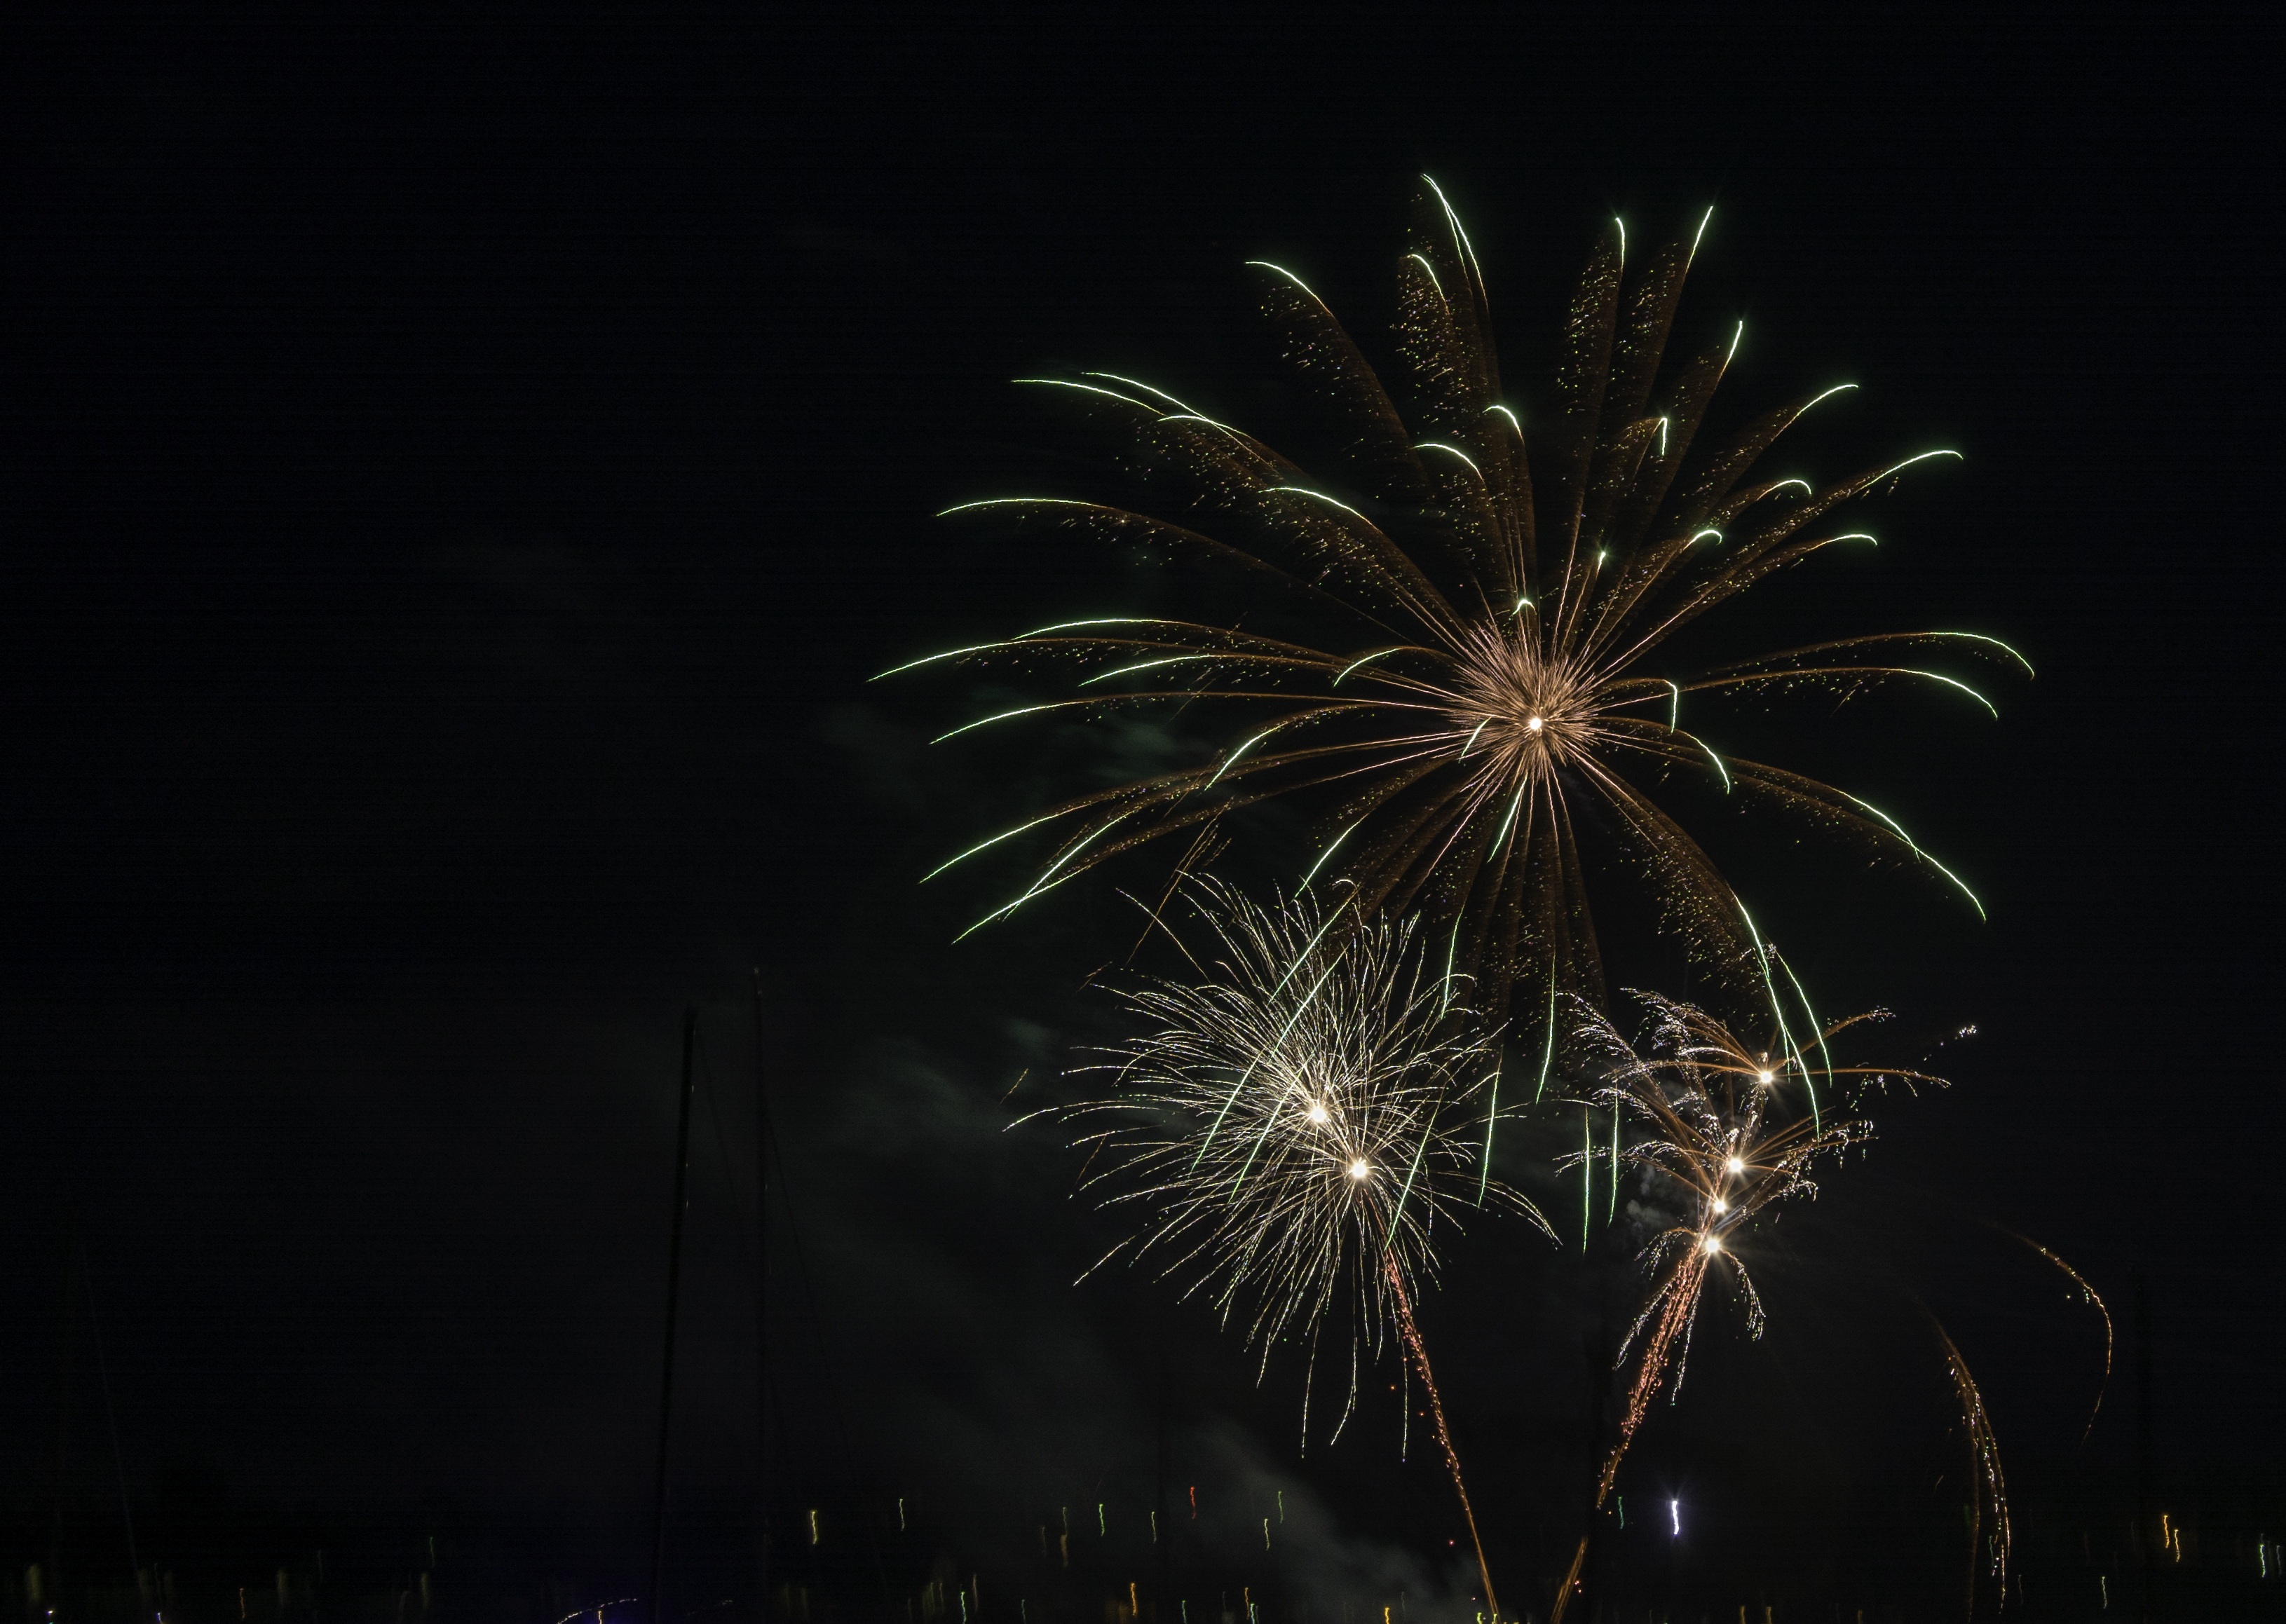
light, sky, night, star, recreation, red, color, pyrotechnics, rocket, explosion, radio, celebrate, 2015, festival, lights, fireworks, year, event, midnight, twelve, eve, sylvester, new year's eve, new year's day, shower of sparks, fireworks art, annual financial statements, turn of the year, explosions, outdoor recreation, altjahrabend, fireworks bomb